2014 pro-Russian unrest in Ukraine

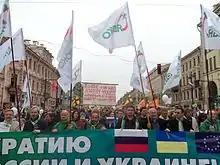
Anti-war demonstration in St. Petersburg, 1 May 2014

Ukrainian president Petro Poroshenko announced a fifteen-point plan for peace on 20 June. The plan called for a week-long ceasefire, starting on 20 June, for the separatists to vacate the buildings they've occupied, for decentralization of power from the central government in Kyiv, and for the protection of Russian-language rights. The full text of the fifteen points are as follows: